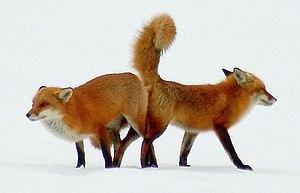
Le Renard roux, appelé aussi Renard commun, Renard rouge ou, devenu rare, Goupil, est une espèce de Canidés de taille moyenne. Il s'agit du renard le plus répandu en Eurasie, en Amérique du Nord, en Afrique du Nord et en Australie. C'est un mammifère au pelage roux marqué de blanc sous le ventre et la gorge, au museau pointu, aux oreilles droites et à la queue touffue. L'espèce est classée dans l'ordre des Carnivora, mais il a un régime alimentaire omnivore à prédominance carnivore, et se nourrit surtout de rongeurs et de lapins, mais aussi d'insectes, de poissons ou de fruits. Il est ainsi très opportuniste, ce qui lui permet de s'adapter à des milieux très différents et de modifier son alimentation suivant le mois de l'année. Le Renard roux se reproduit, suivant la région, de décembre à février, pour une mise bas aux beaux jours. Celle-ci s'effectue à l'abri d'un terrier, alors que, le reste de l'année, le renard vit presque exclusivement au grand air. Les petits sont d'abord nourris par le lait de leur mère, puis, petit à petit, le couple de parents leur apporte de la viande.